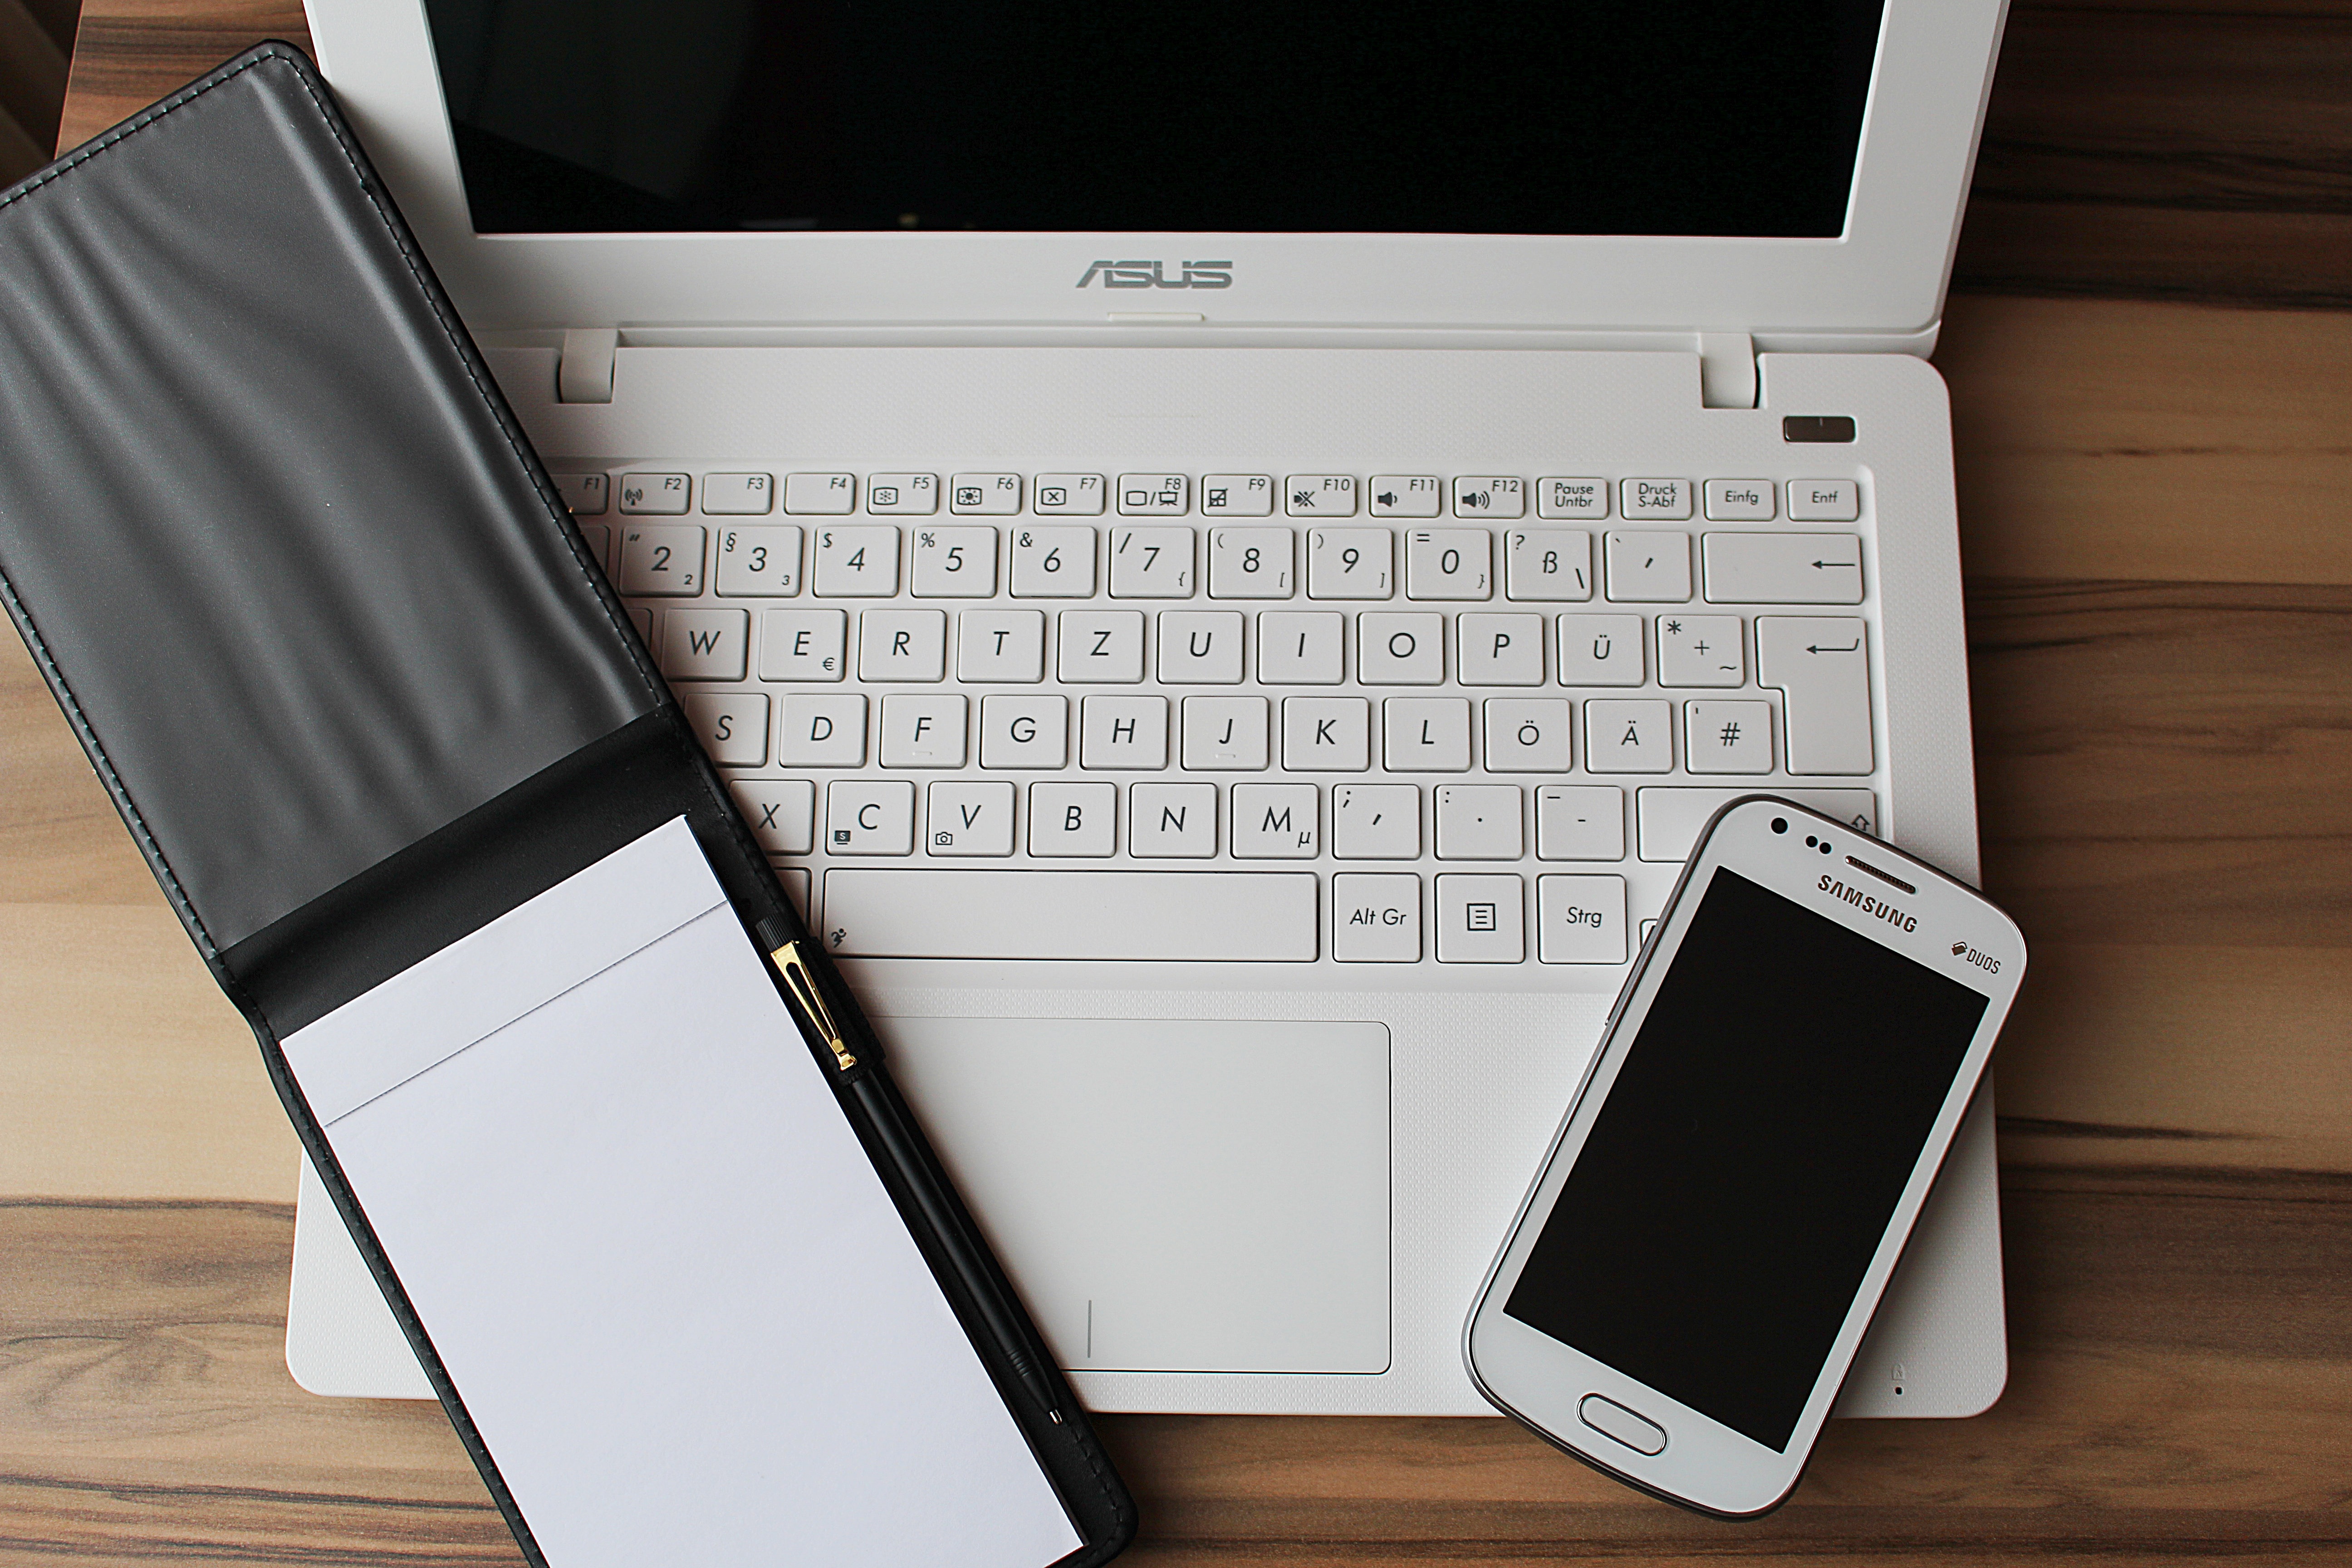
laptop, notebook, smartphone, writing, work, technology, gadget, home office, brand, document, netbook, electronic device, computer hardware